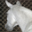
Label: horse